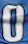
Number: 0